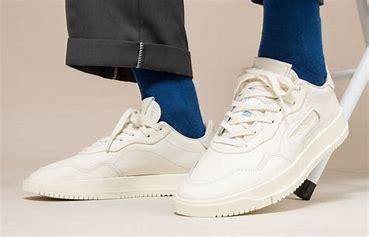
Brand: Adidas
Model: SC Premiere